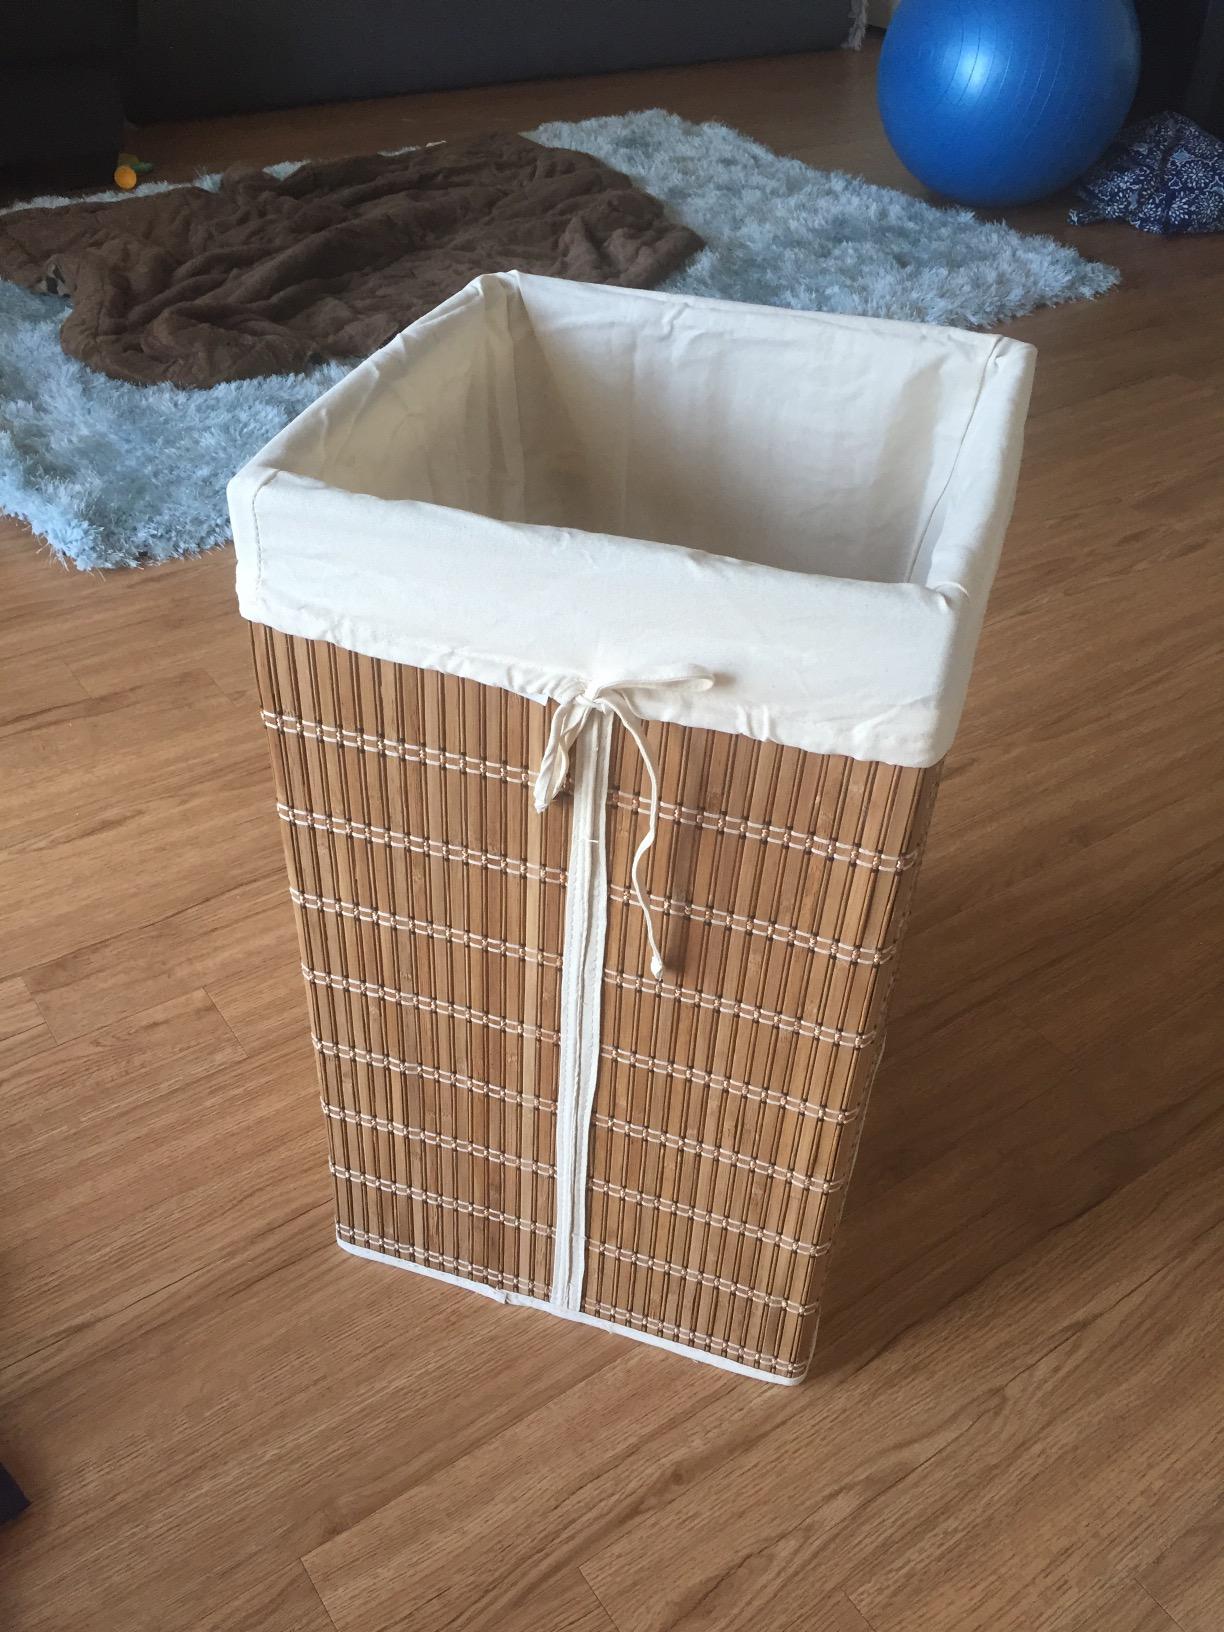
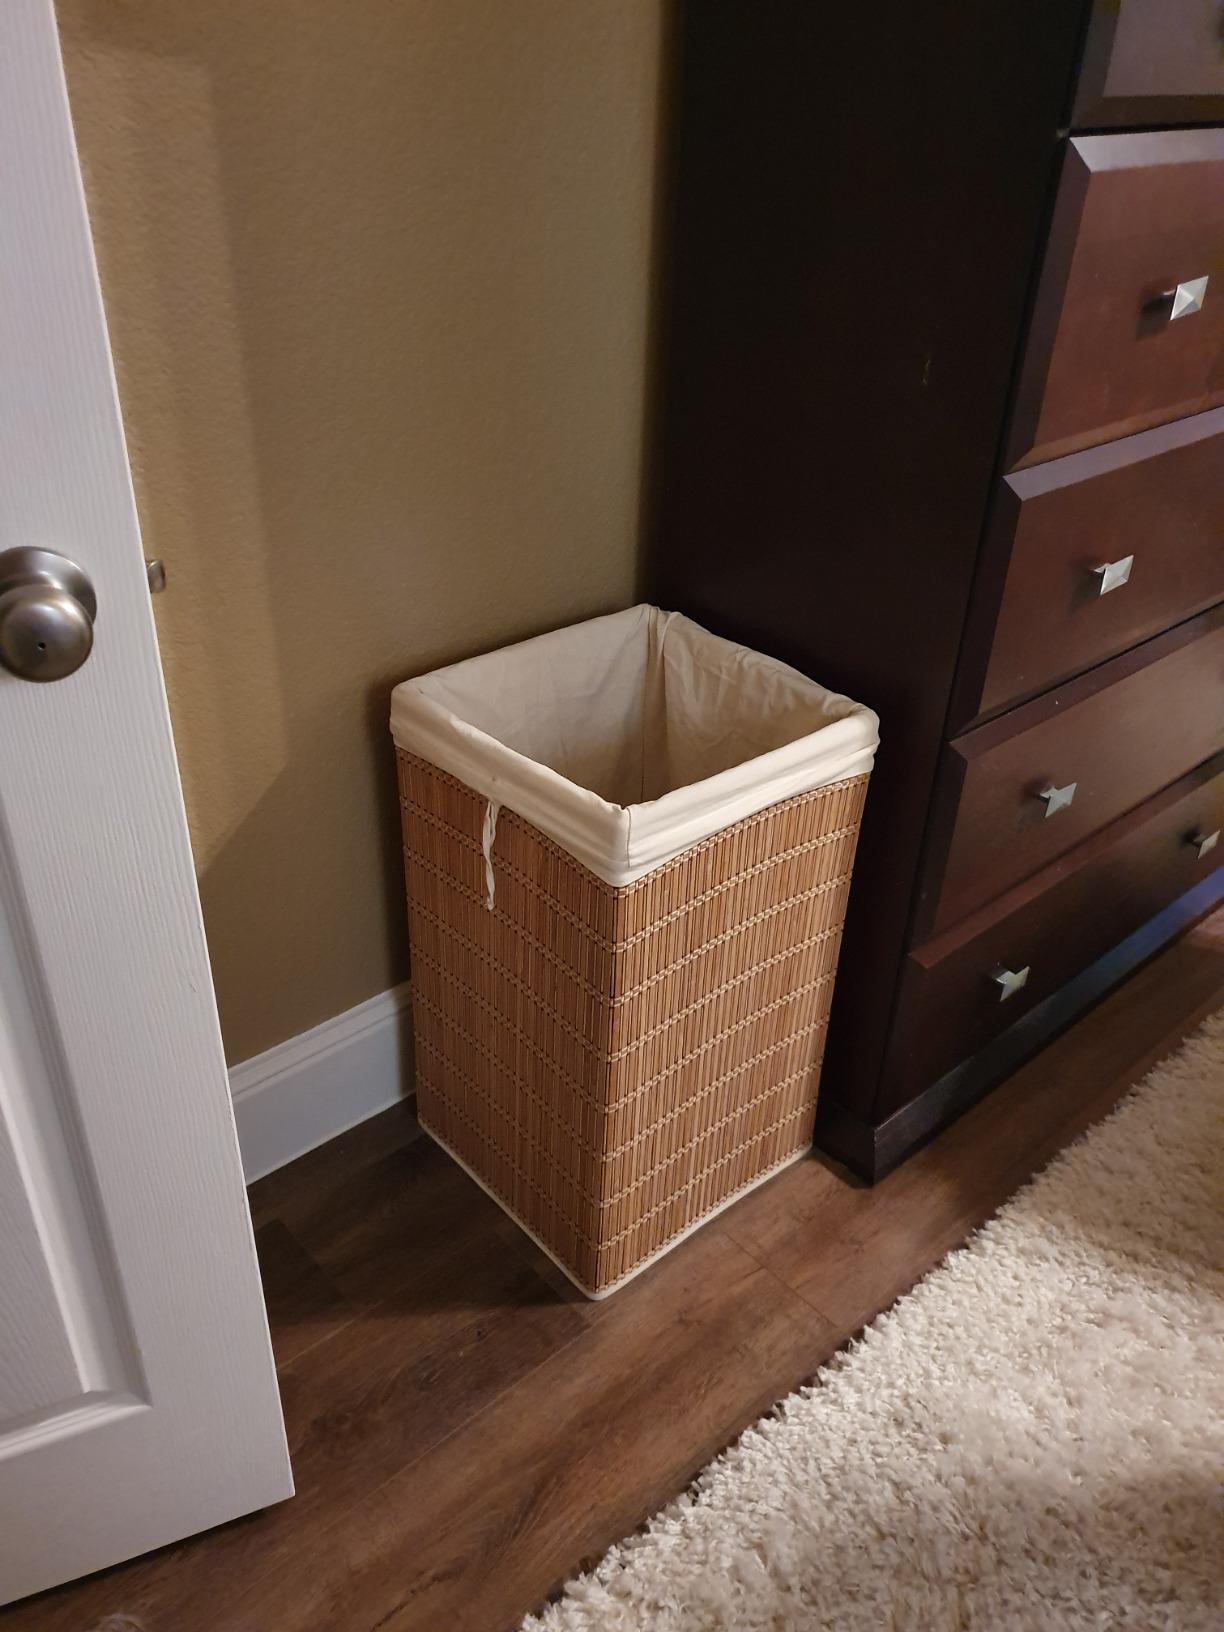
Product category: items_hamper
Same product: yes